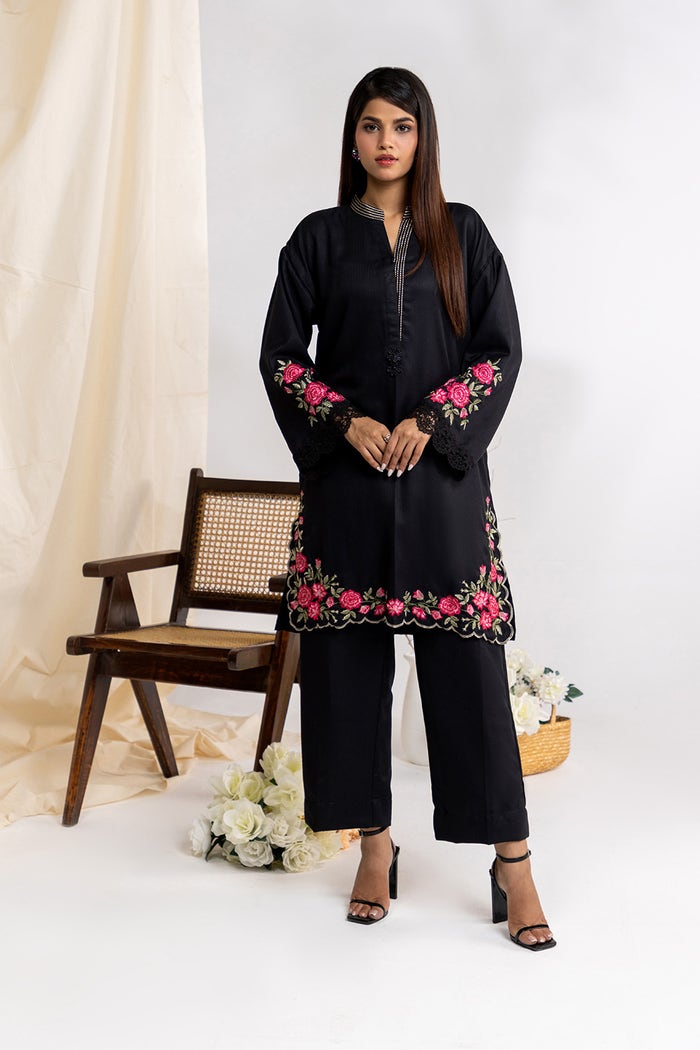
black pink embroidered tunic